Gus Kenworthy

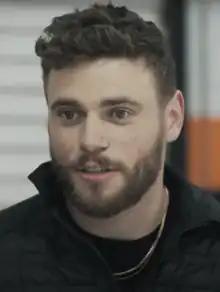
Kenworthy in 2019

Augustus Richard Kenworthy (born October 1, 1991) is a British-American former freestyle skier, actor, and YouTuber. He has competed in slopestyle, halfpipe, and big air. Kenworthy won the silver medal in men's slopestyle at the 2014 Winter Olympics in Sochi. As of 2019 Kenworthy represents Great Britain. He was cast as Chet Clancy in the ninth season of the horror anthology series "".